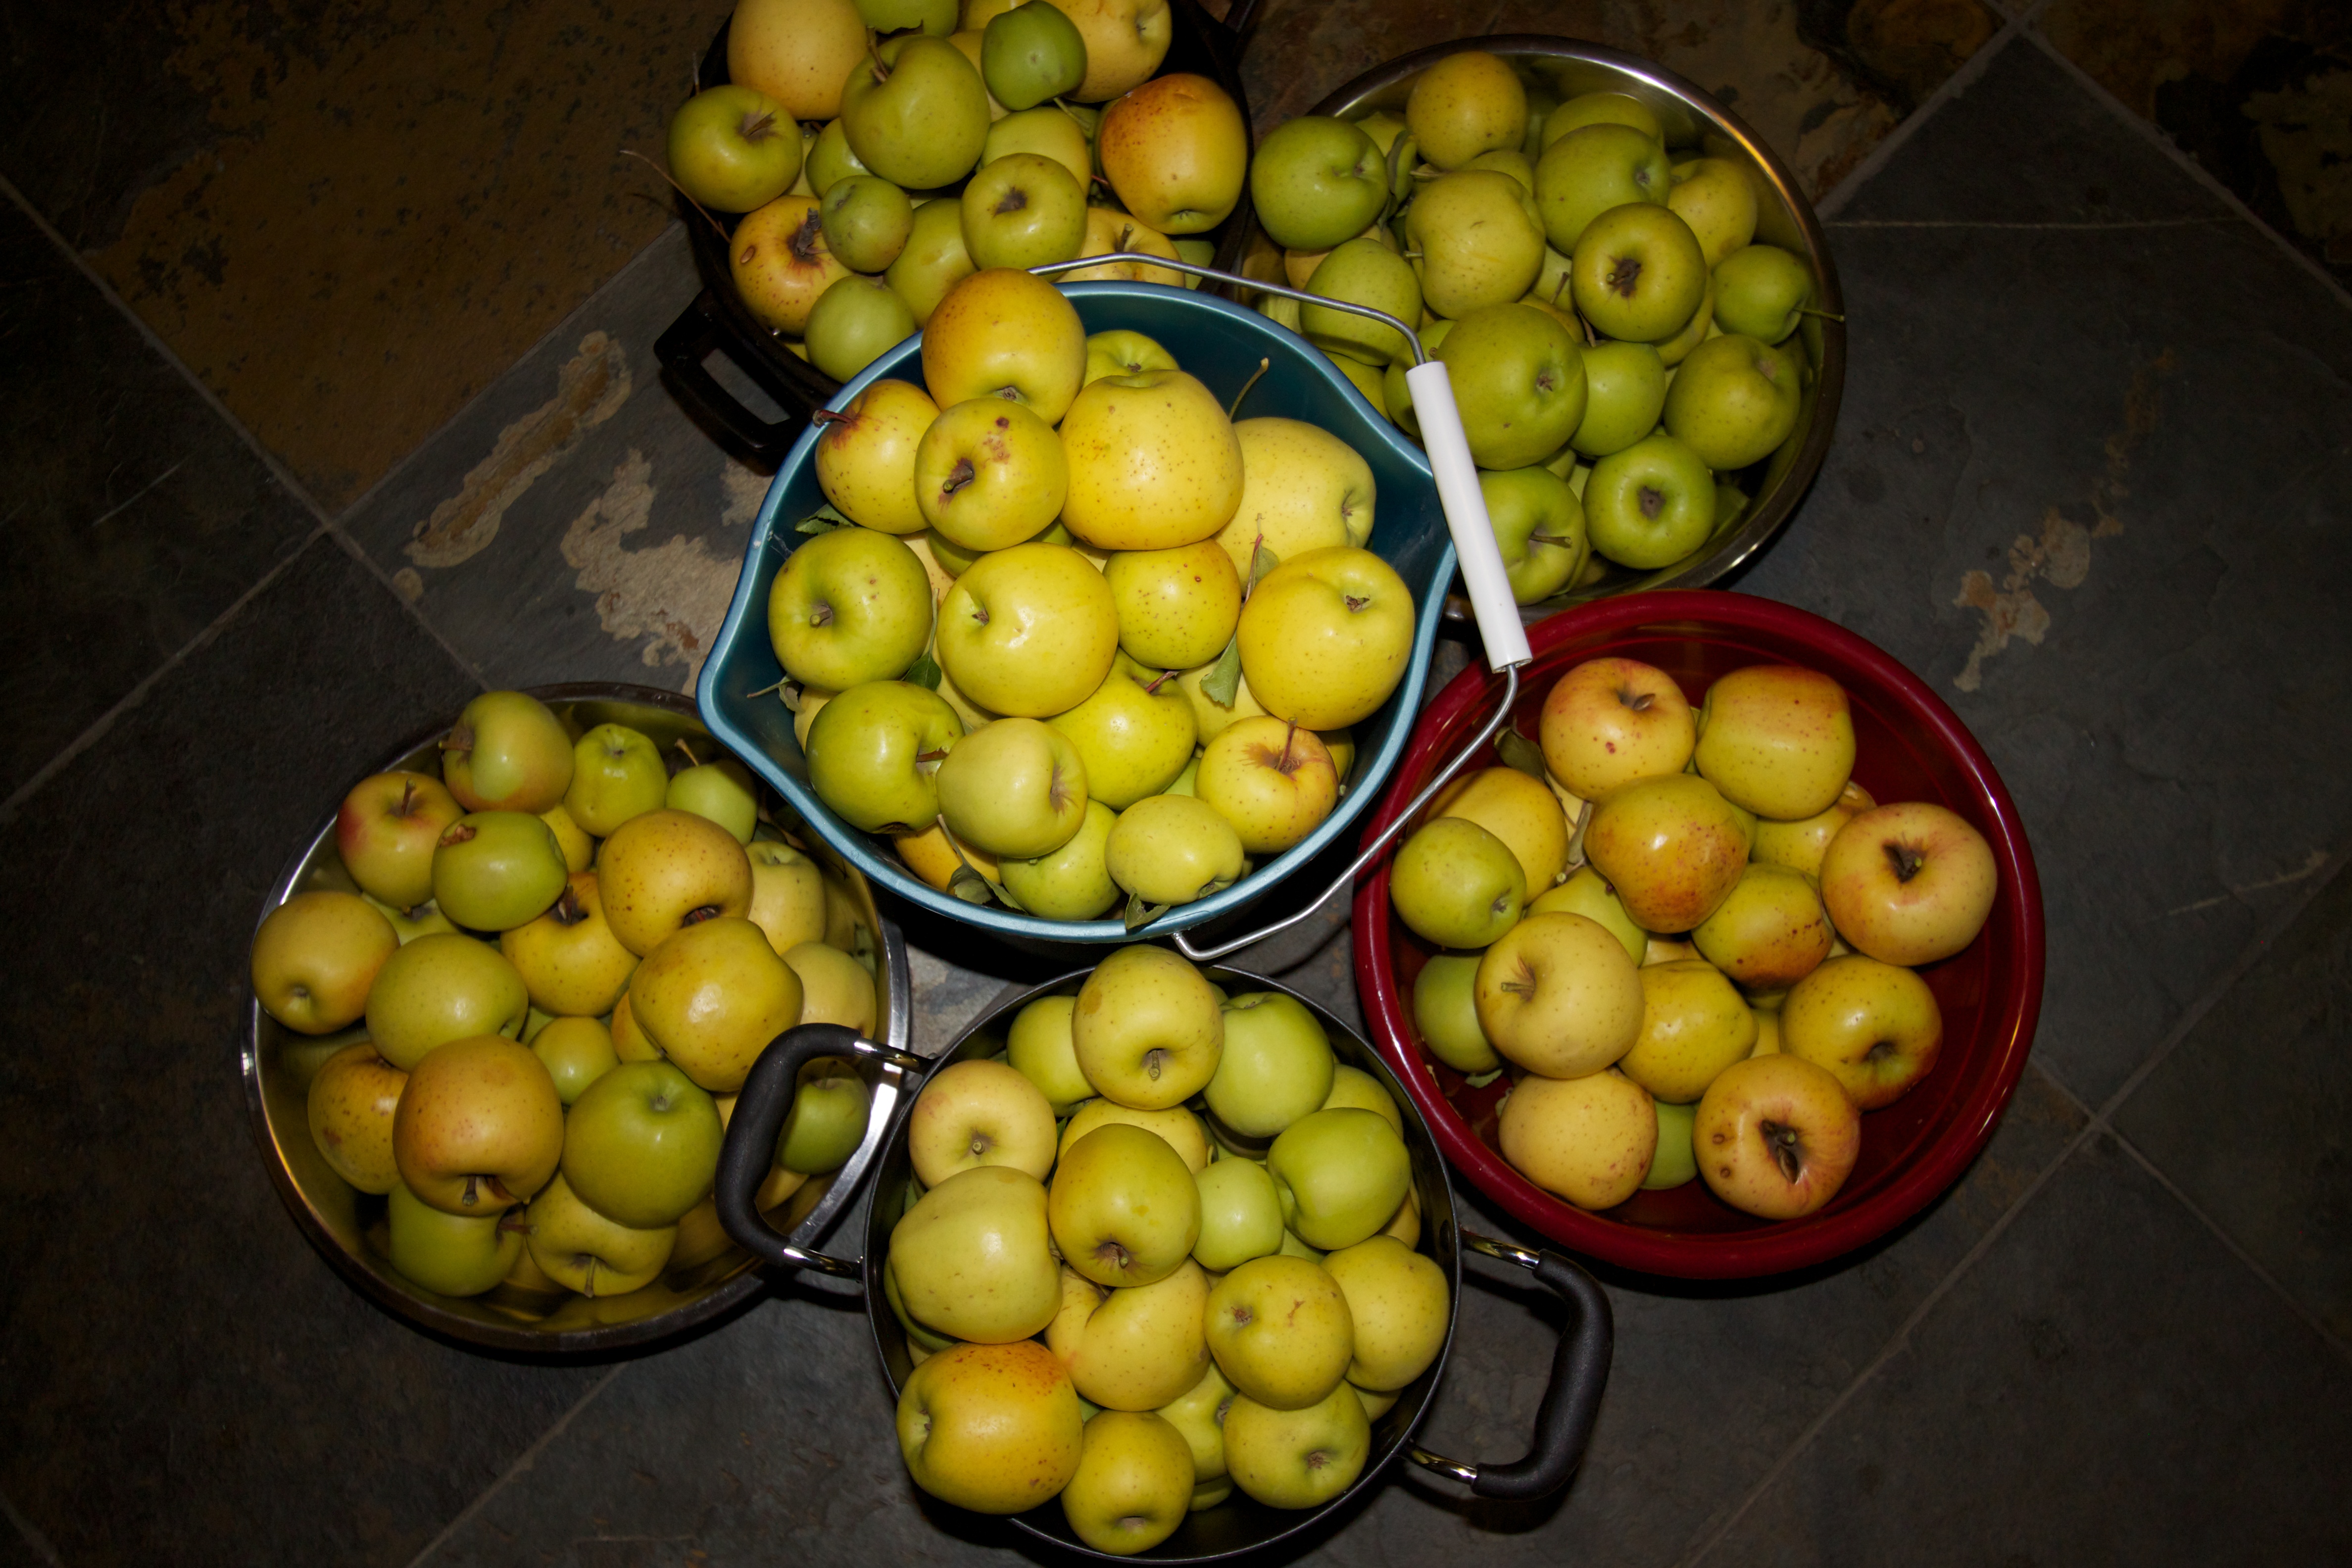
apple, plant, fruit, food, produce, yellow, flowering plant, land plant